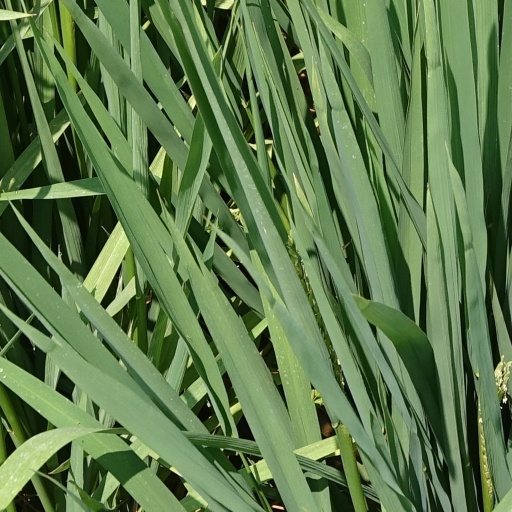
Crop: rice